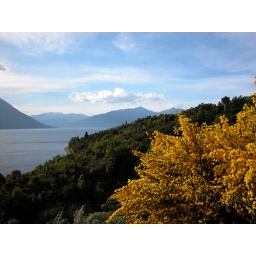
The yellow plant that has taken over the mountains